Tara VanDerveer

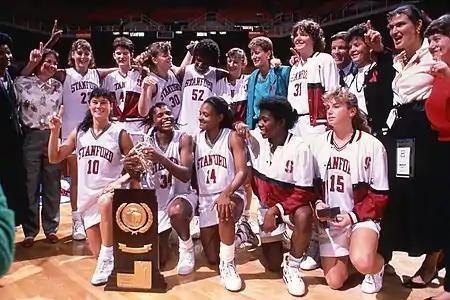
Stanford Cardinal team with 1990 National Championship Trophy

By 1985, VanDerveer had developed Ohio State into a nationally ranked team, breaking into the Top 20 in 1984, and reaching number 7 in the final rankings of 1985. Their success in 1985 earned a two seed in the 1985 NCAA Division I women's basketball tournament. They made it to the Elite Eight, but lost by four points to eventual national champion Old Dominion. While Stanford would later become one of the nation's powerhouses in women's basketball, in 1985 it was coming off a 9–19 year following a 5–23 year, with only 300 fans a game. Despite this challenge, Andy Geiger convinced VanDerveer to come to Stanford to become the head coach. VanDerveer later recounted that her friends told her going to Stanford was a bad move, because Stanford was too "brainy" to be good in sports. She said, "My dad told me I was crazy to take this job. He said, 'You'll be unemployed and coming home to live with us in three months'."